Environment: real
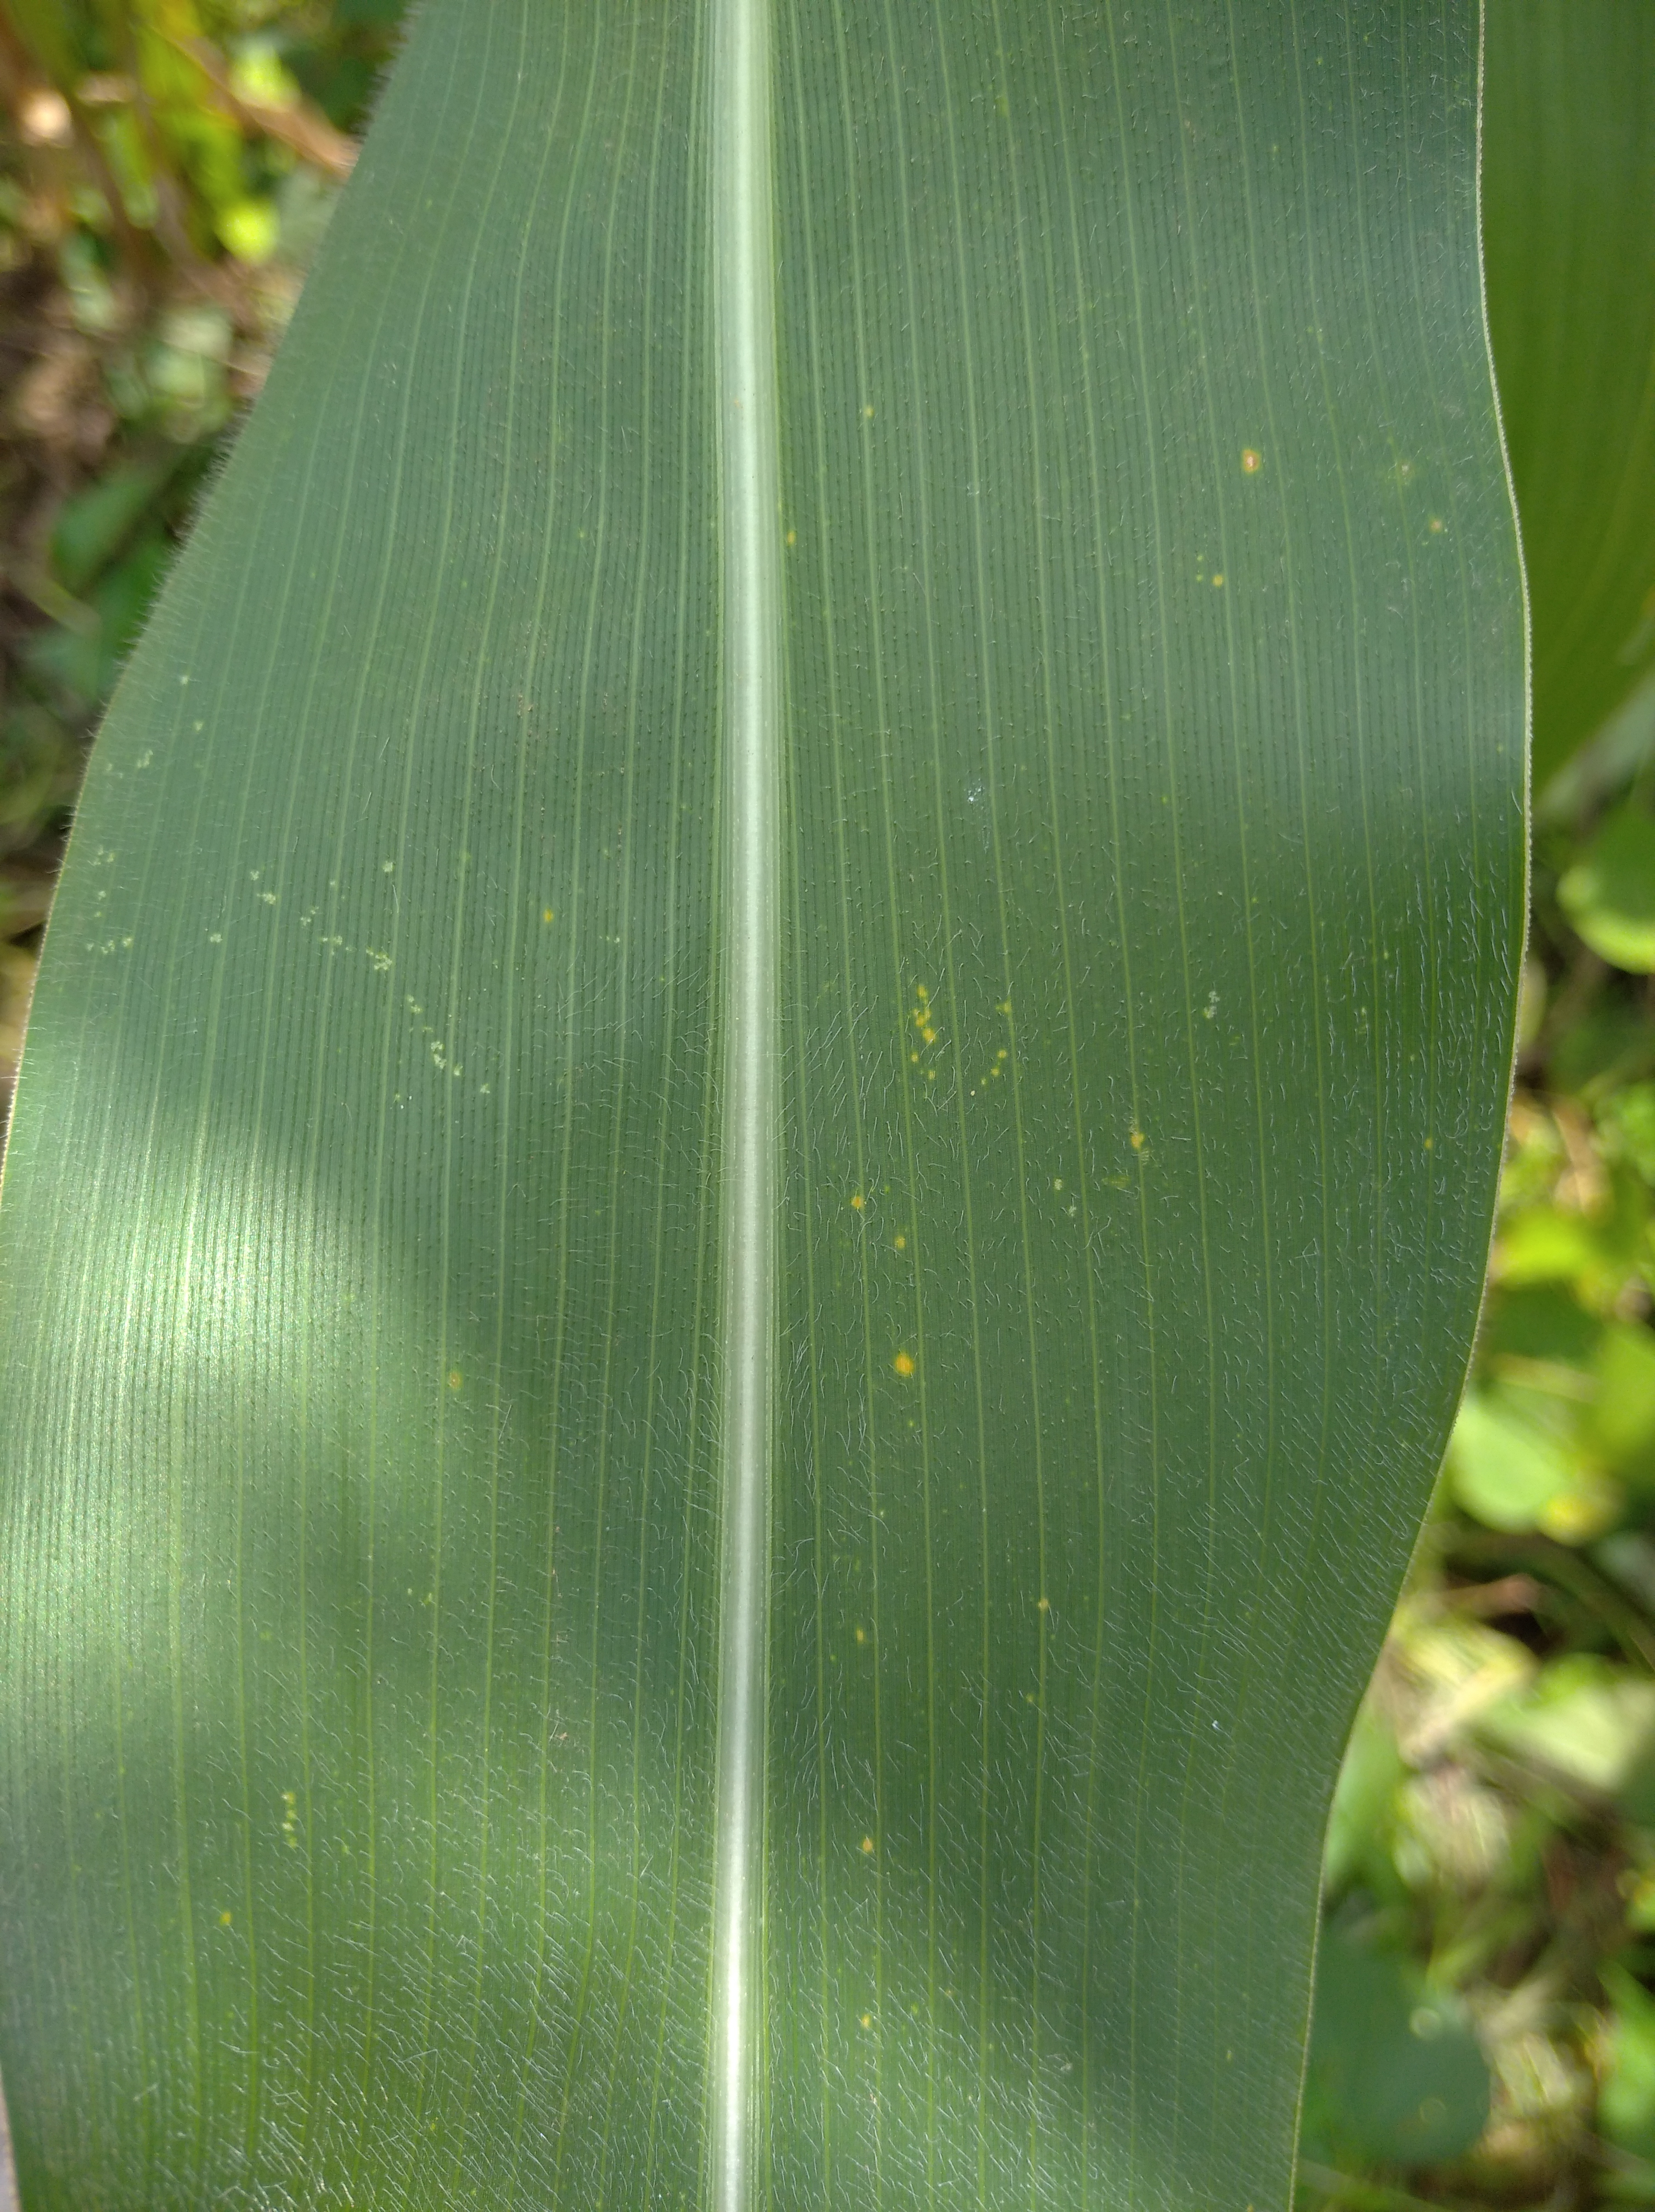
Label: healthy